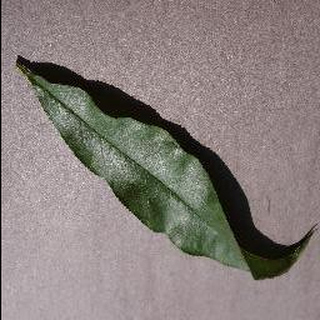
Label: healthy_peach